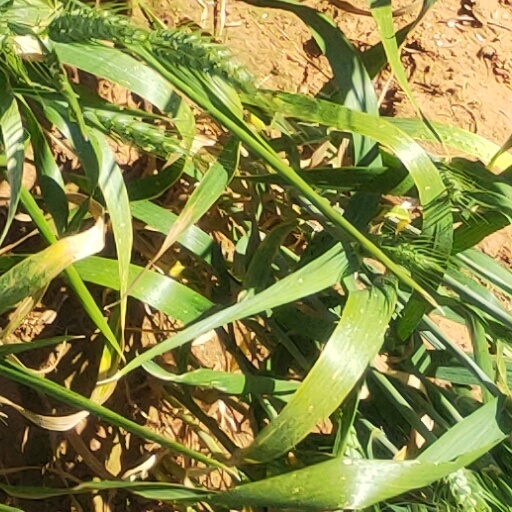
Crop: wheat